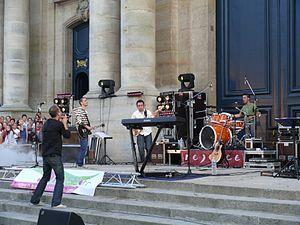
Concert de Glorious à la cathédrale de Versailles (Yvelines, France).
Glorious est un groupe chrétien français, originaire de Valence, et établi à Lyon en Rhône-Alpes. Il est formé en 2002, à la suite des Journées mondiales de la jeunesse, par trois frères originaires de Valence. Très vite, il rencontre un succès auprès des jeunes catholiques français et suscite la curiosité des médias. Cependant, en 2007, le groupe est contraint de s'arrêter pour des raisons financières et revient un an et demi plus tard avec le projet Lyon Centre, animant chaque semaine une soirée de louange tout en poursuivant les concerts dans toute la France.